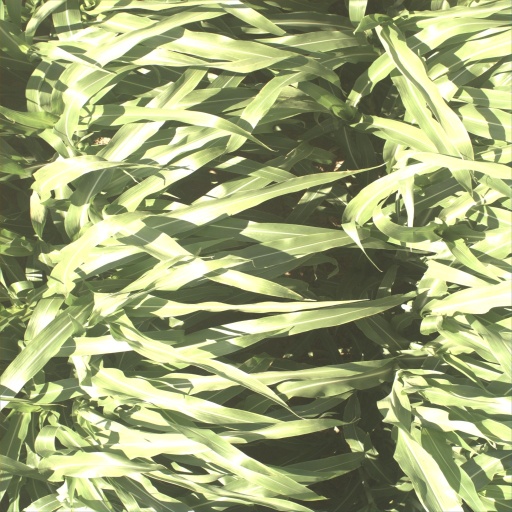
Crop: sorghum